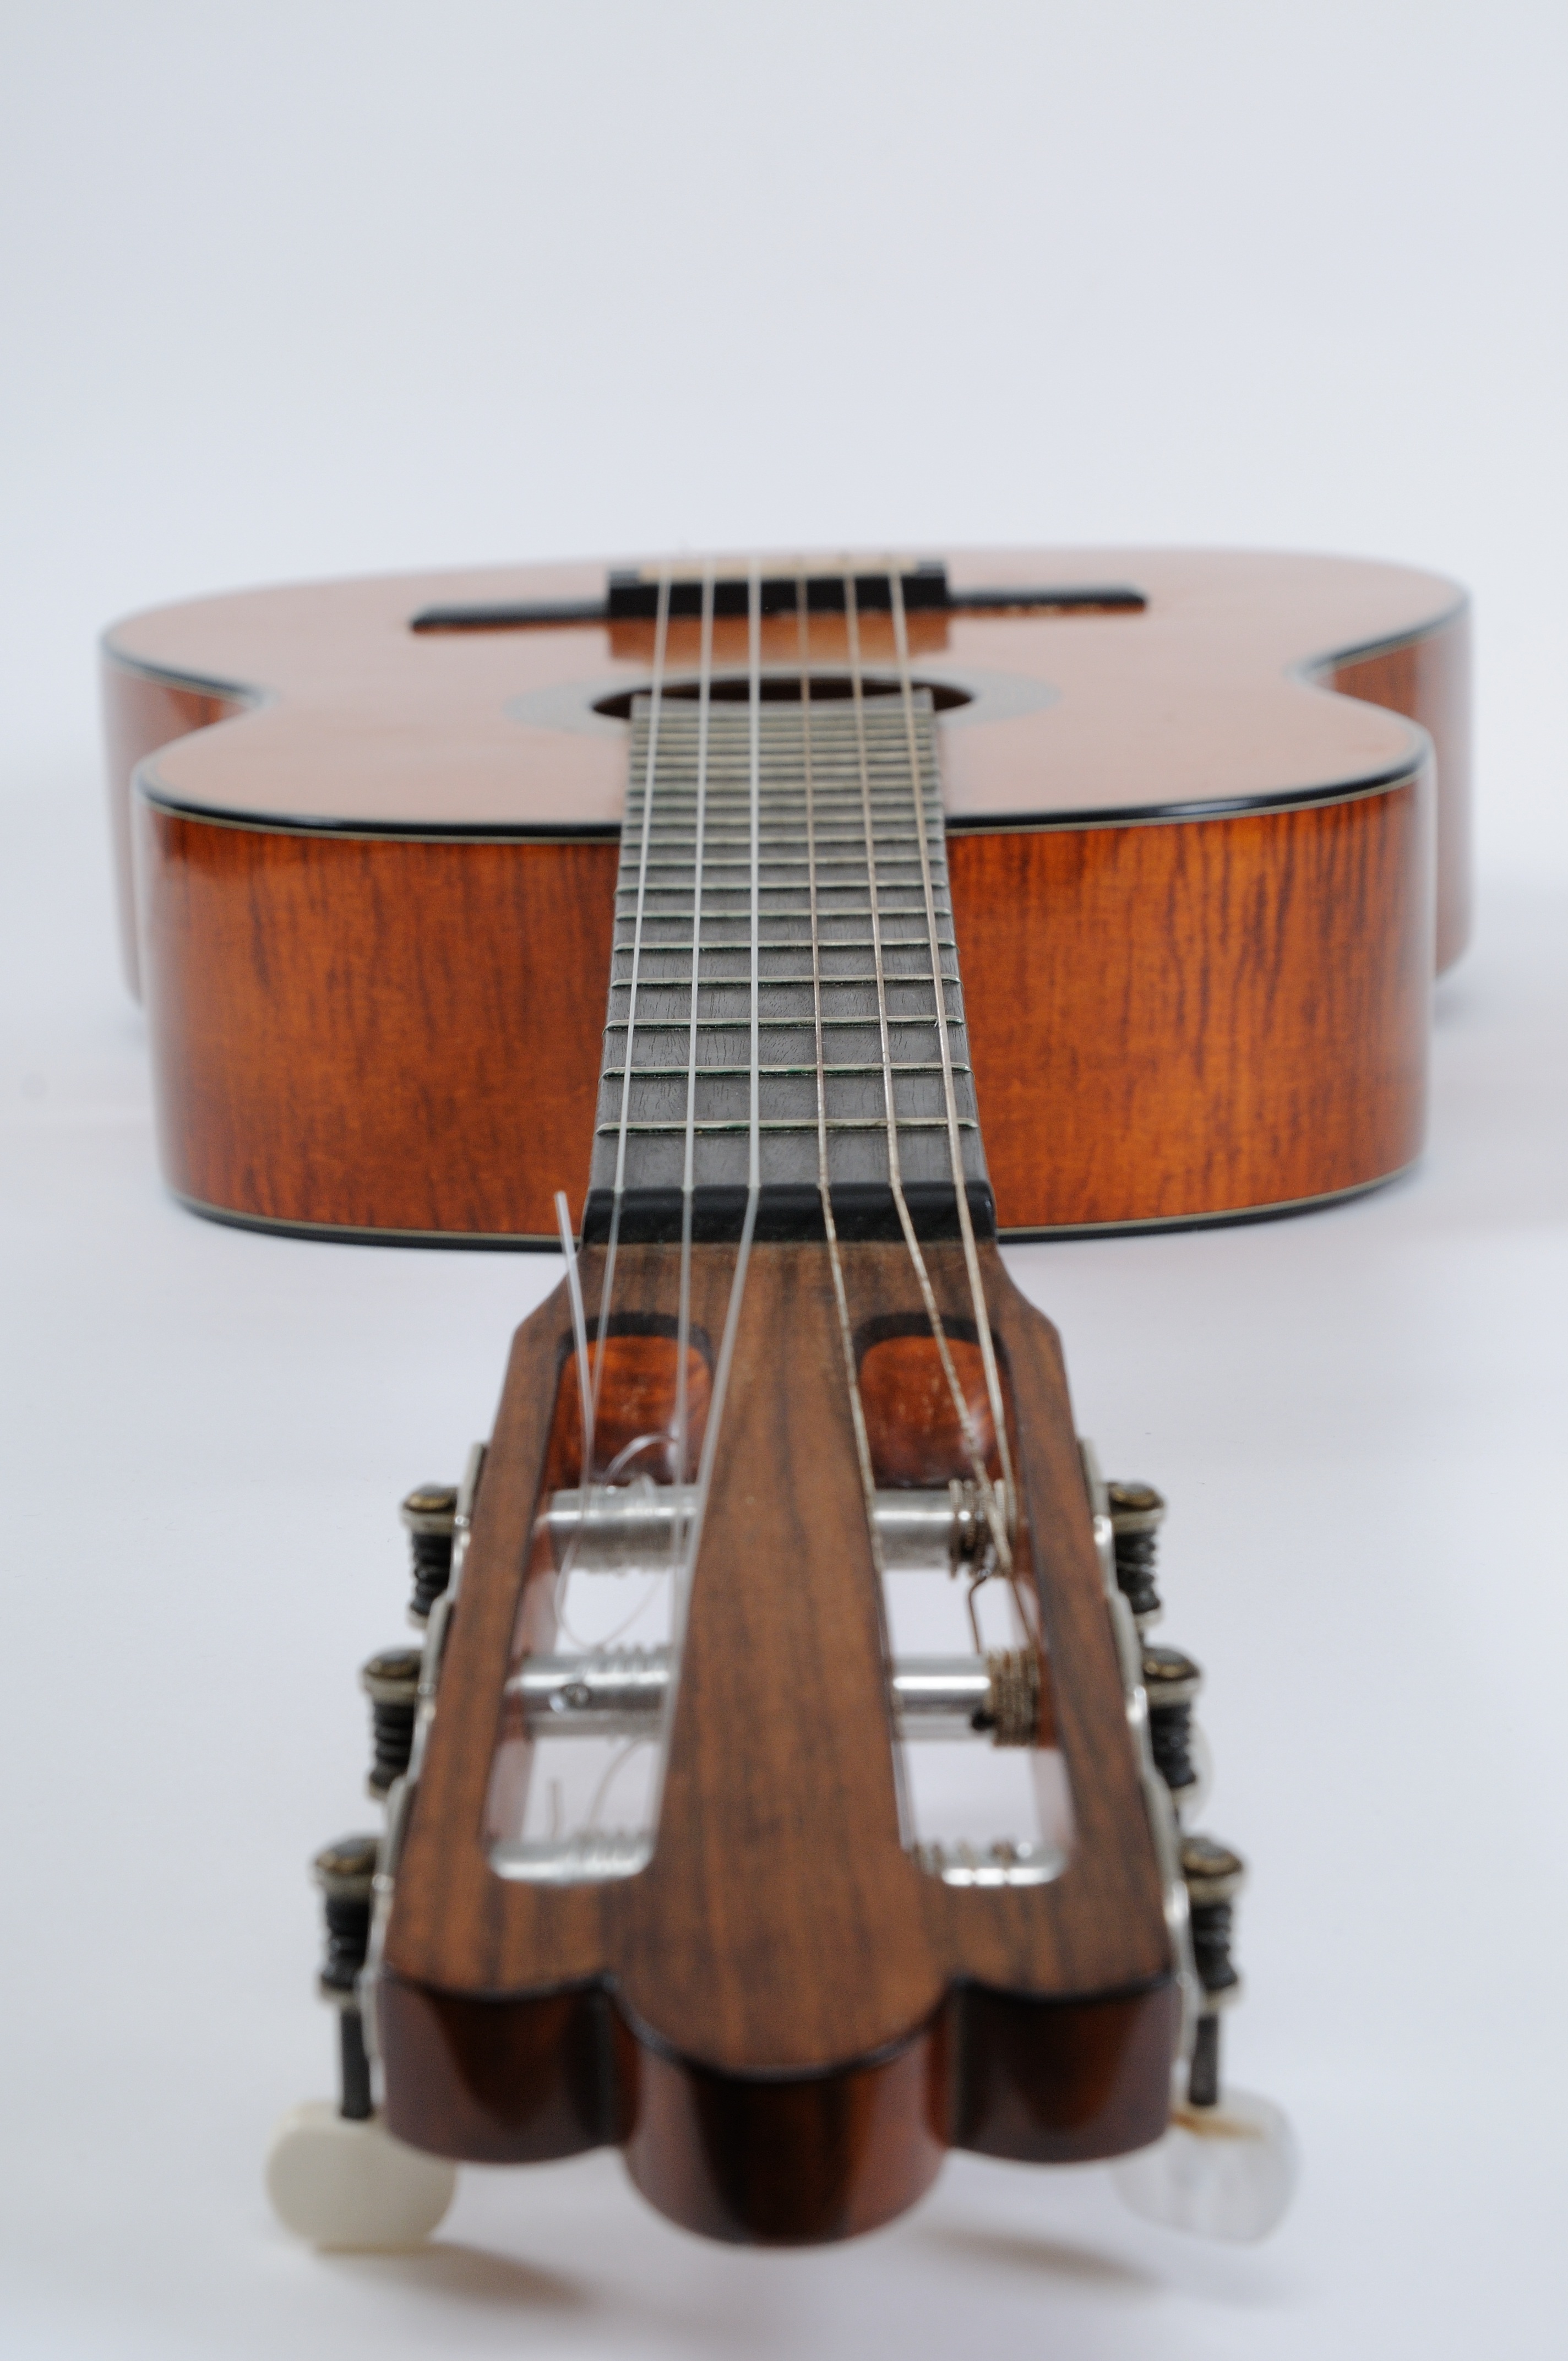
music, wood, guitar, acoustic guitar, band, musical instrument, percussion, violin, ukulele, bass guitar, viola, cuatro, man made object, string instrument, bowed string instrument, plucked string instruments, viol